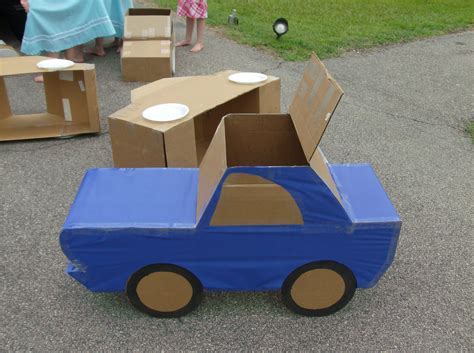
Label: cardboard